Mike Cosgrove

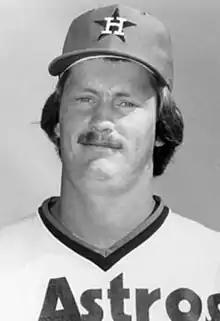
Cosgrove in 1976

Michael John Cosgrove (born February 17, 1951) is a former Major League Baseball pitcher with the Houston Astros from 1972 to 1976.